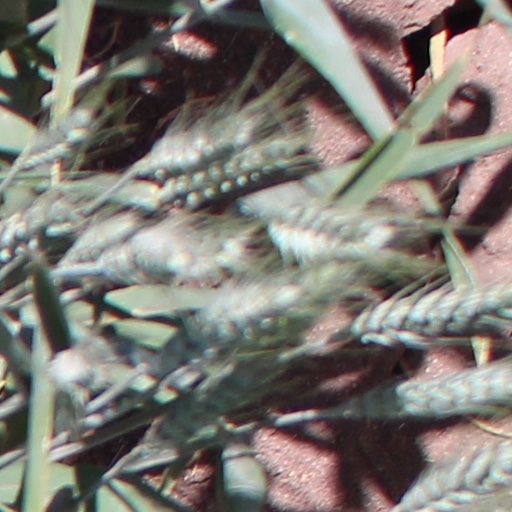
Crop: wheat